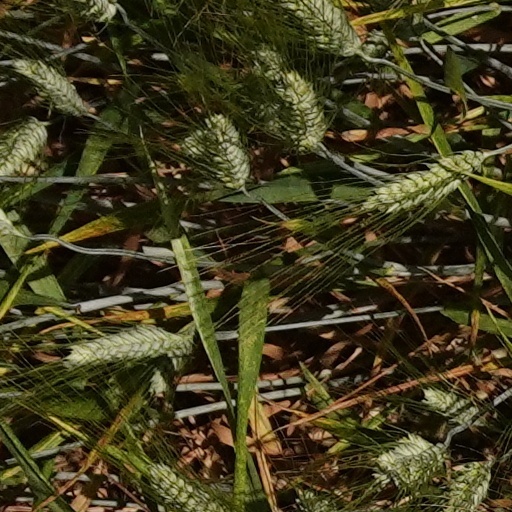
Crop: wheat